Seafield Convent Grammar School

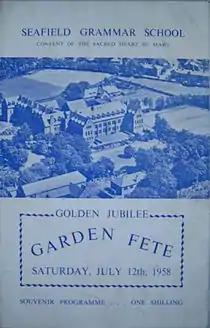
The Garden fete souvenir Booklet of 1958 celebrating the School's Golden Jubilee

So it was that on 24 February 1849 that Gailhac and Appollonie Cure (now a widow) together with five other women: Eulalie Vidal, Rosalie Gibbal, Rose Jeantet, Cécile Cambon and Marie Roques, founded the Institute of the Religious of the Sacred Heart of Mary. Gailhac acted as their spiritual director and Master of novices for these women. The group began their work in the Good Shepherd Refuge for Women and in a local orphanage. Appollonie Cure, now Mother Saint Jean, was named the Superior General of the new community. In the following year the rule of life of the Religious of the Sacred Heart of Mary, the "RSHM Constitution", was approved on a diocesan level, and on the canonical level in 1880. The Constitution – the mission of the Religious of the Sacred Heart of Mary, is defined: ""to know and love God, to make God known and loved, to proclaim that Jesus Christ has come in order that all may have life"".